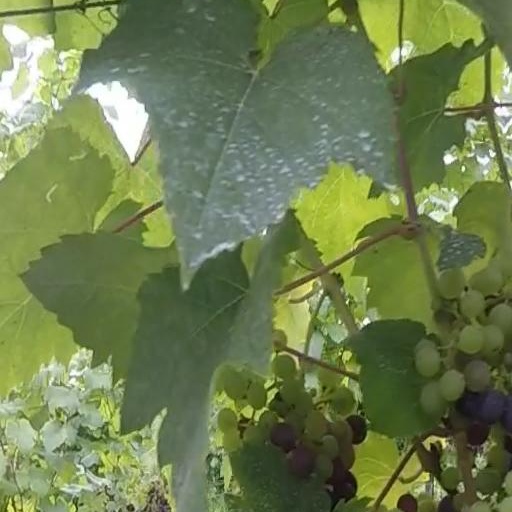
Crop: grape